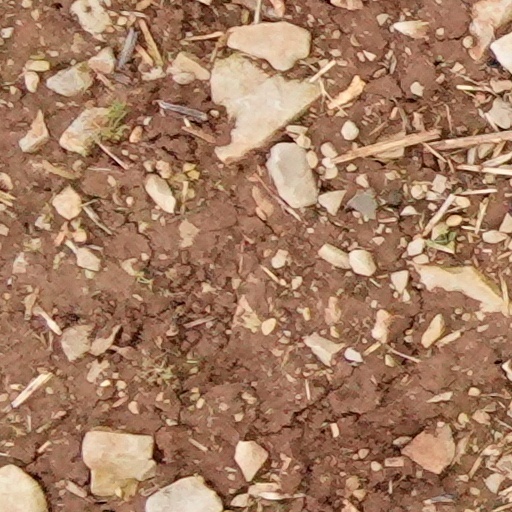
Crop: wheat